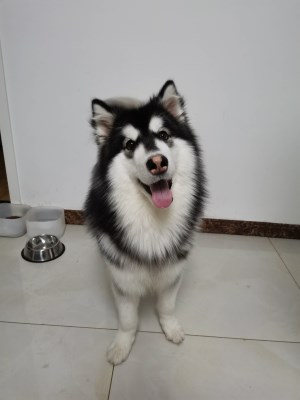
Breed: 1324-n000004-malamute